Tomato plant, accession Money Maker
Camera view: vertical (180 deg); turntable rotation: 330 degrees
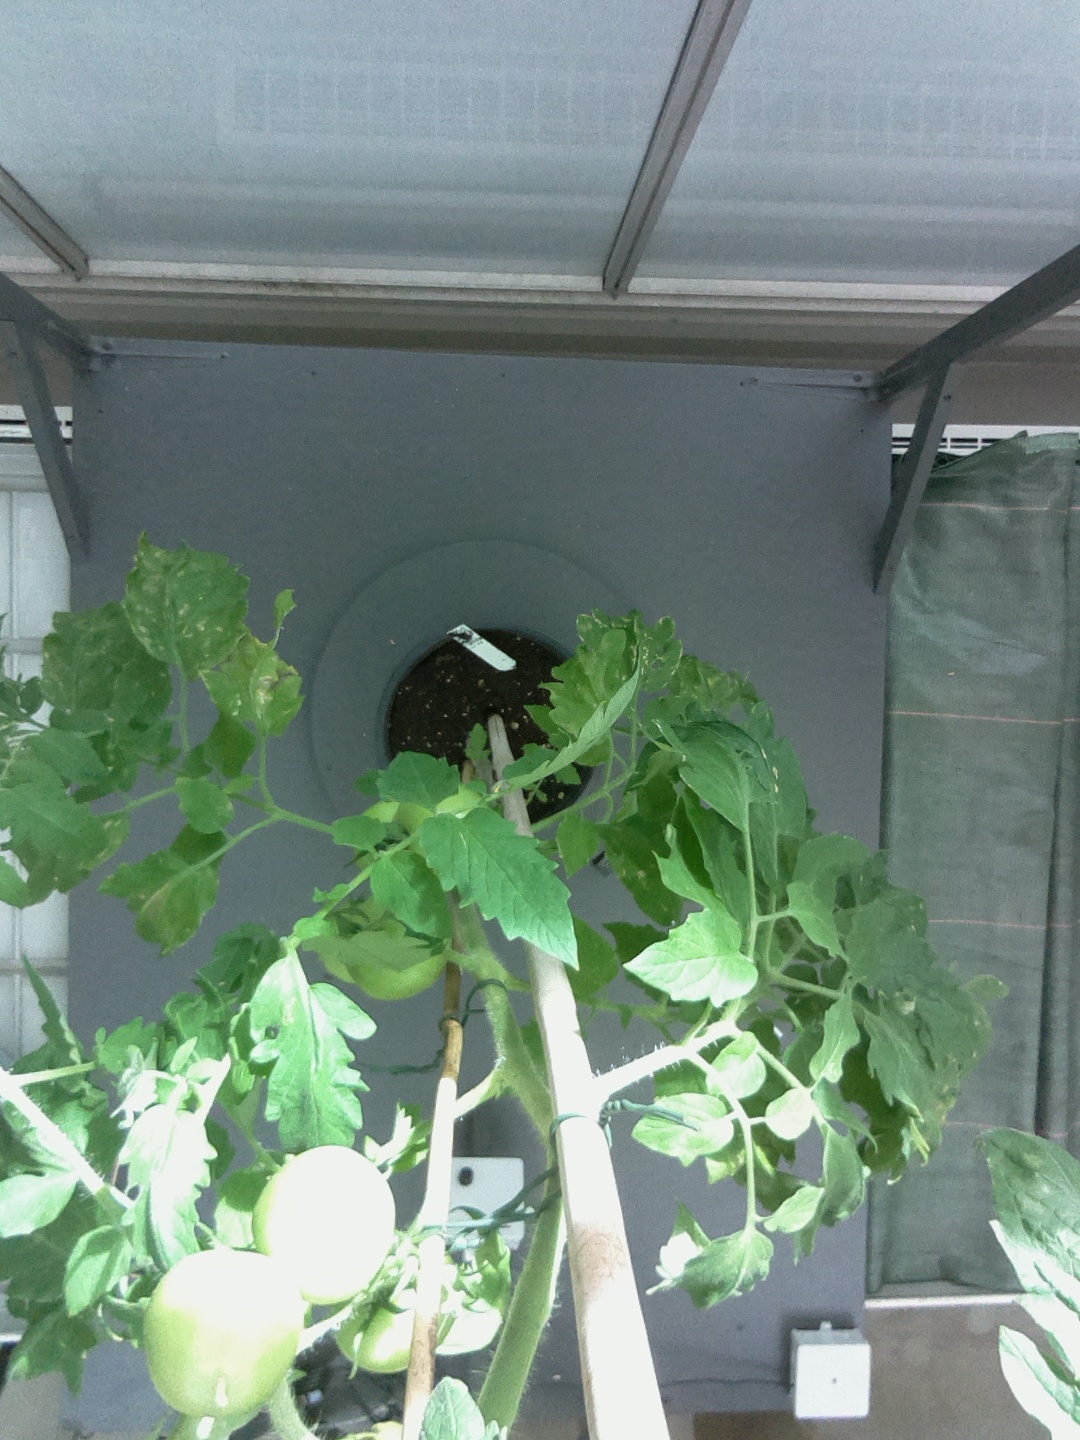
BBCH growth stage 78: 80% -90% of final fruit size